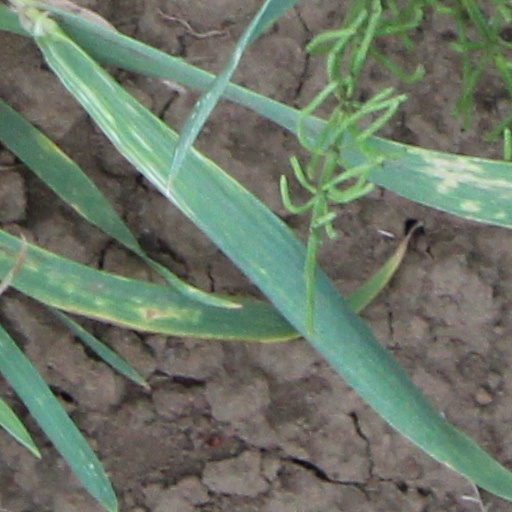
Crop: wheat